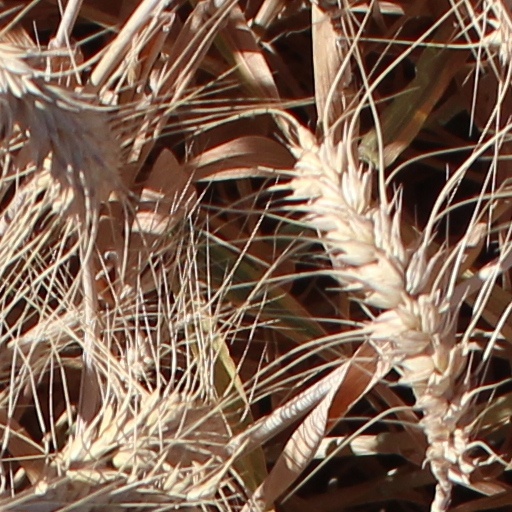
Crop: wheat